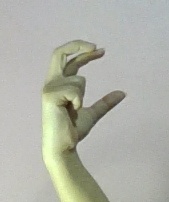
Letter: thal